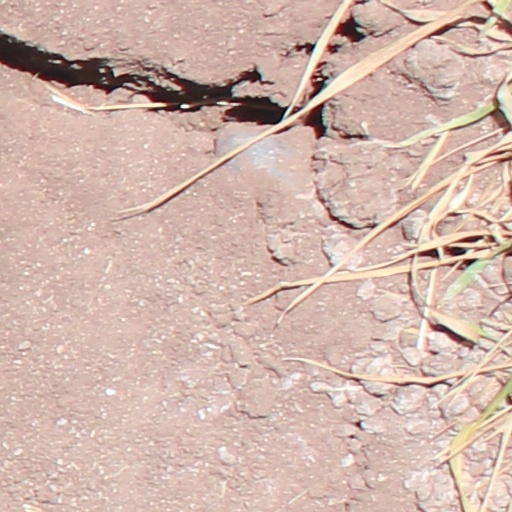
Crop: wheat